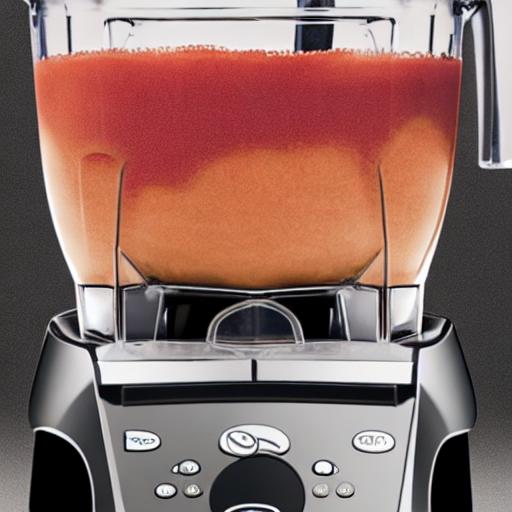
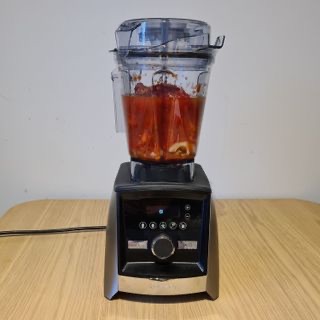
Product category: items_blender
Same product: no